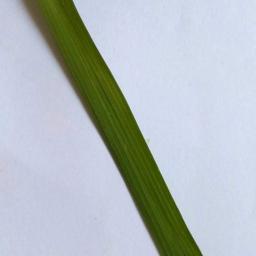
Label: Rice___Healthy